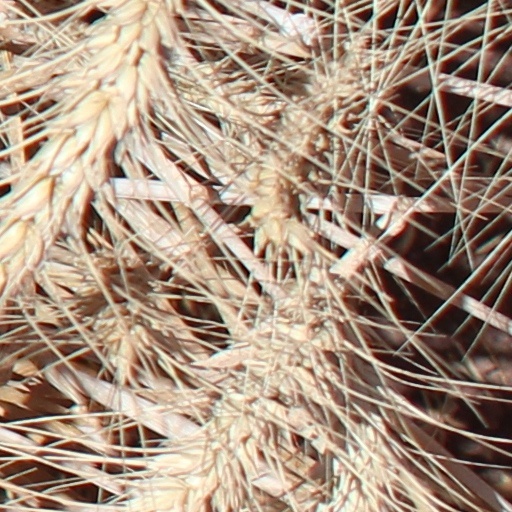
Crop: wheat